An Assault of Justice

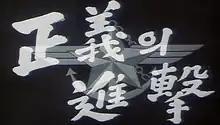
Title card of film

An Assault of Justice is a two-part Korean-language documentary on the Korean War released in 1951 and 1952. It was produced by the South Korean Ministry of National Defense and directed by . The film is considered historically significant and a stand-out examplar from South Korean documentaries of this period.